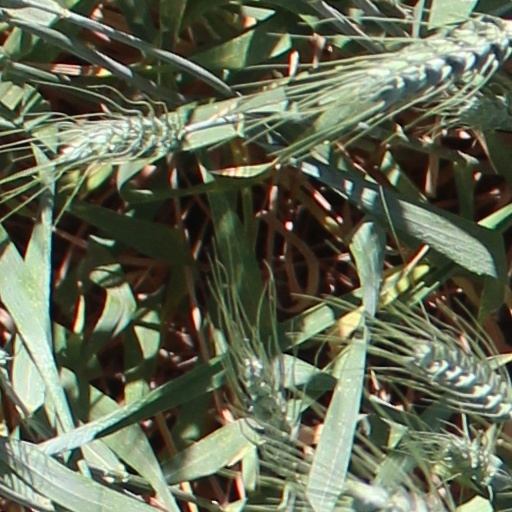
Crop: wheat